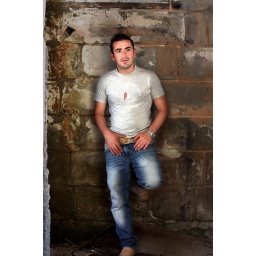
Photo taken at white rocks in Pembroke with a Canon 450D with a 50mm at f2.Andrew Bugeja